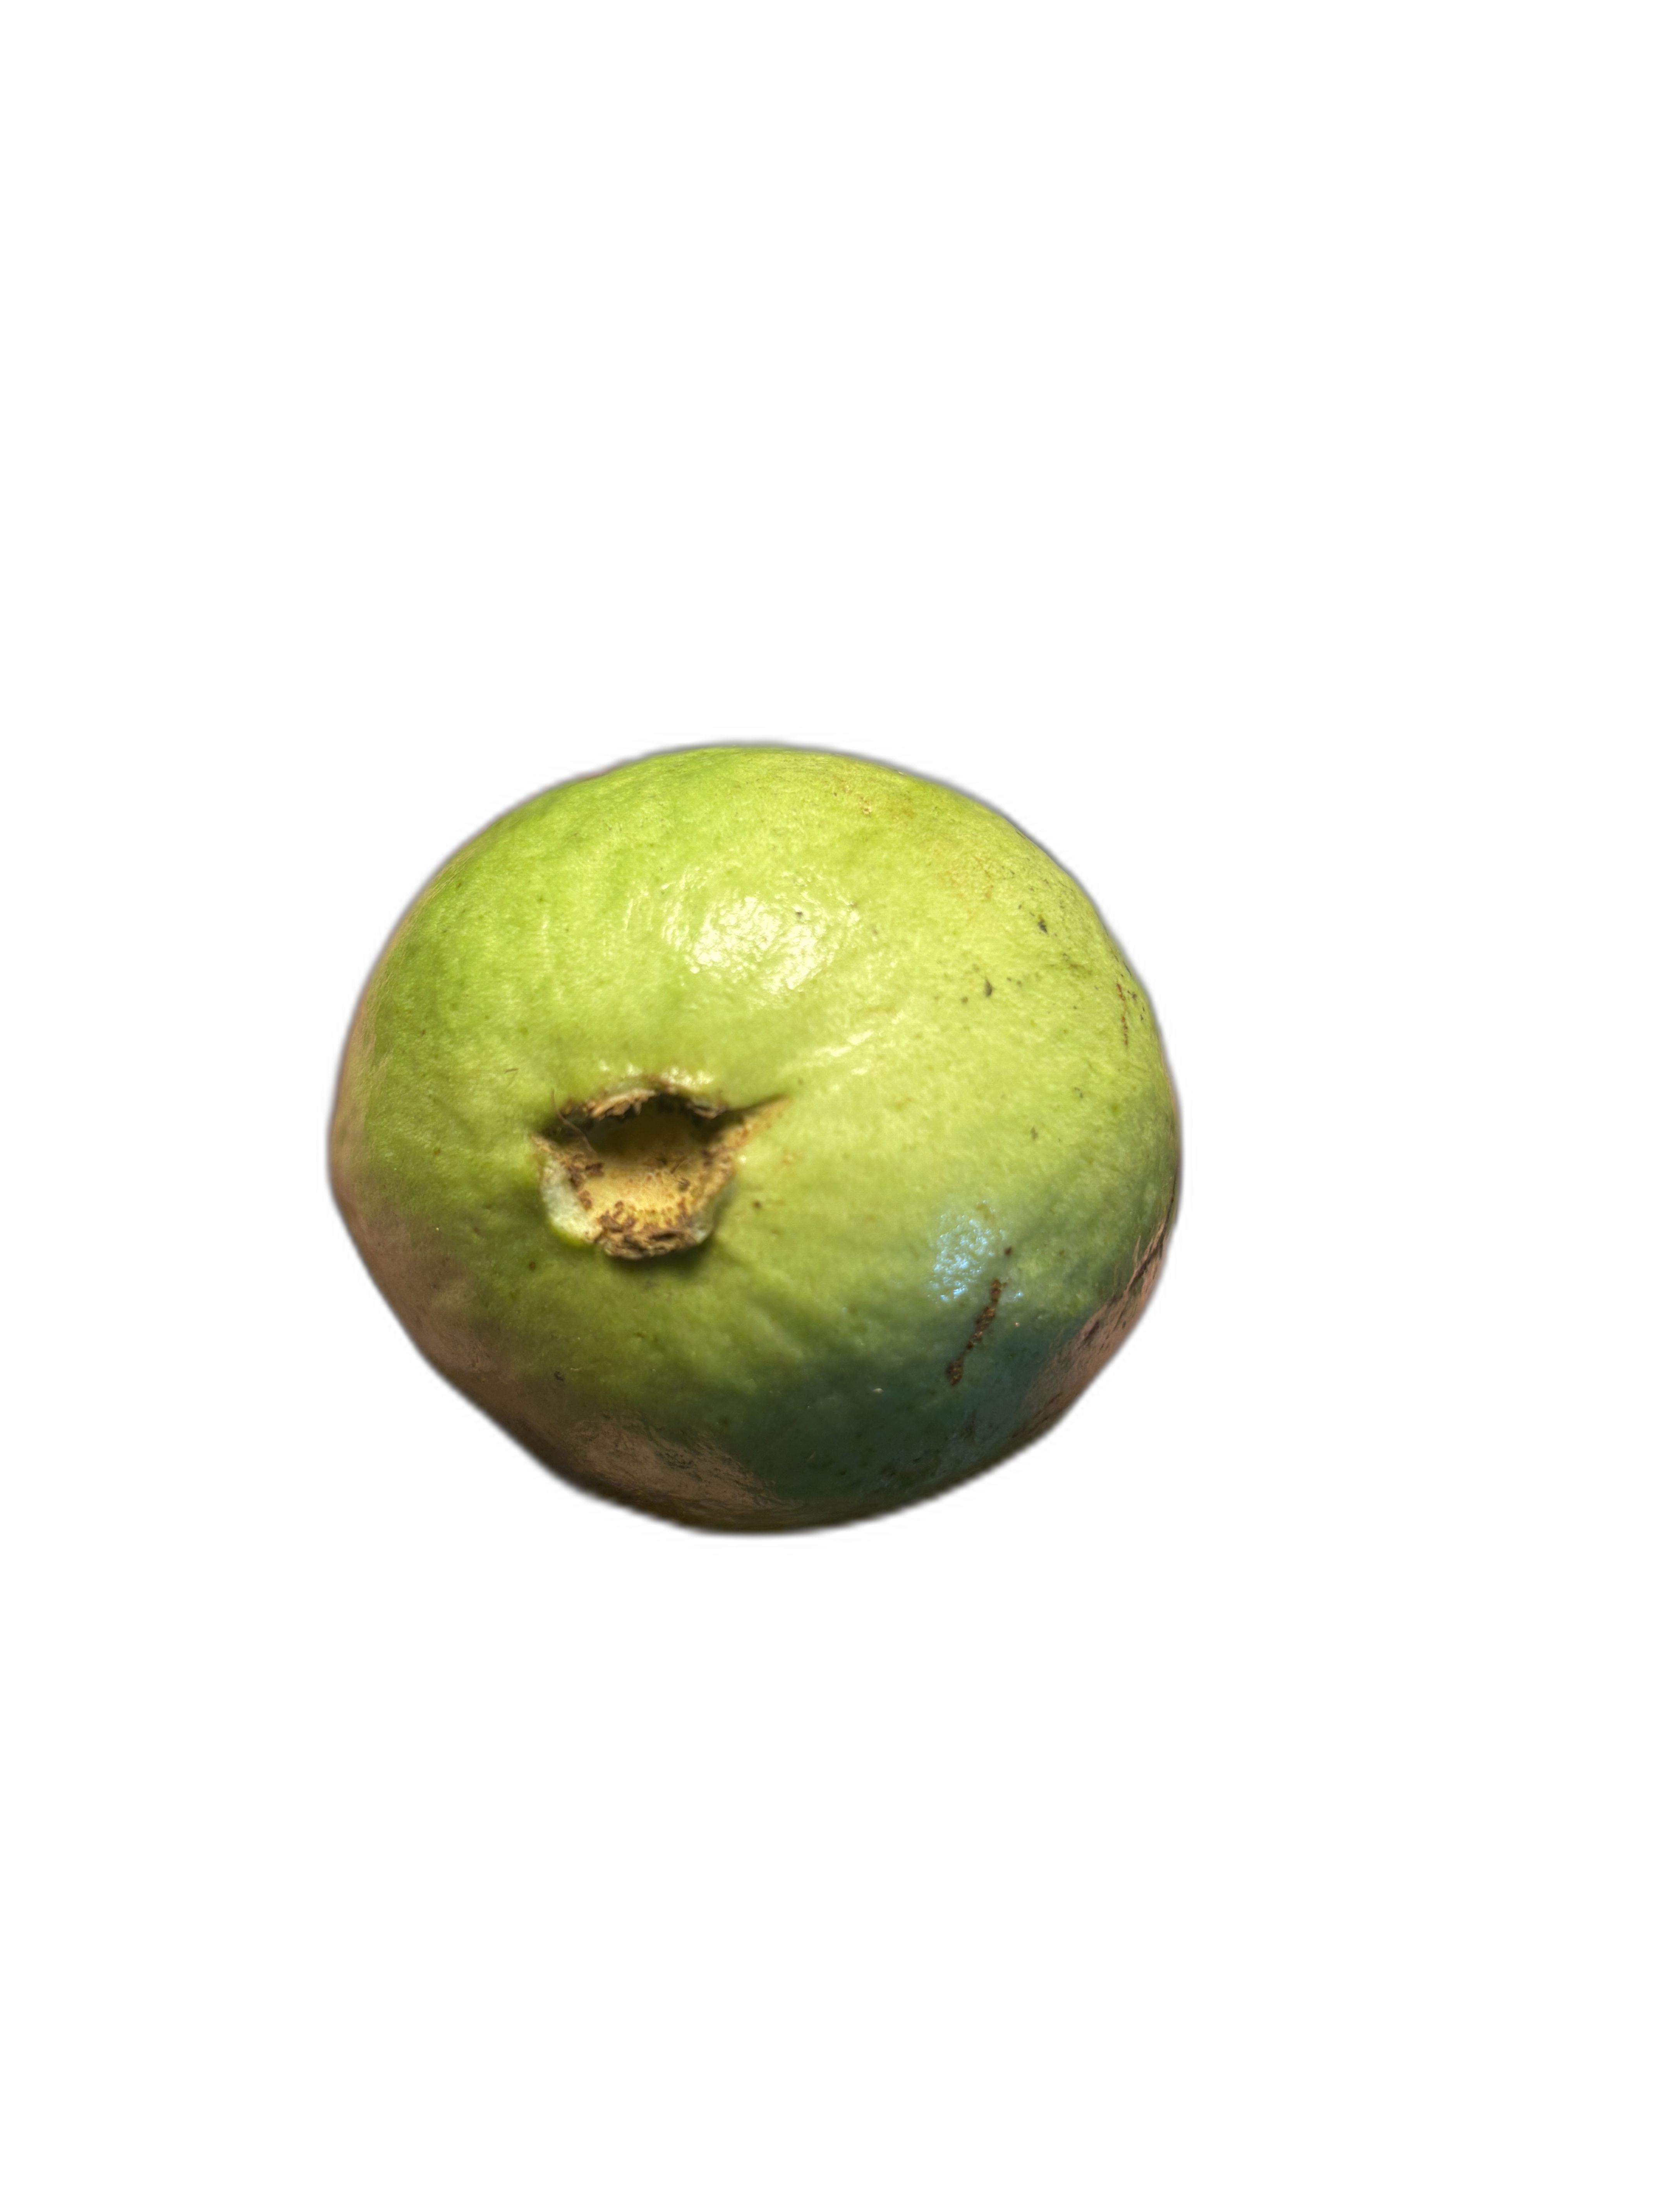
Plant part: fruit
Disease: Healthy